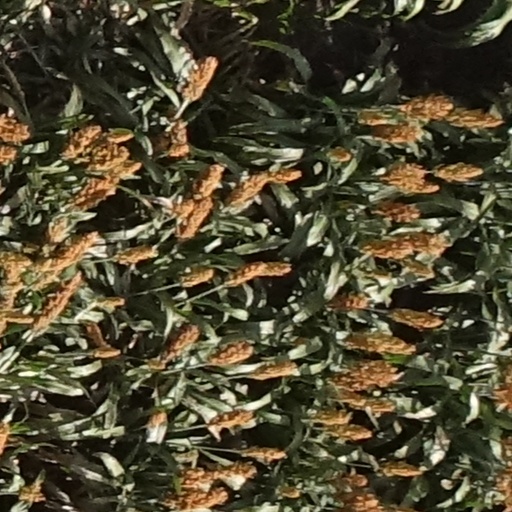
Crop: sorghum